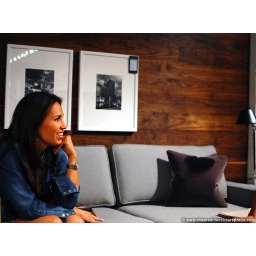
Opening of the classic modern furniture store Room &amp;amp; Board in the 14th street corridor